Abbot Kinney

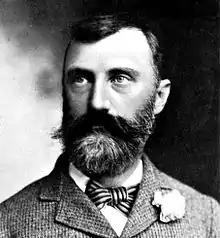
Kinney around 1900.

Abbot Kinney (November 16, 1850 in New Brunswick, New Jersey – November 4, 1920 in Santa Monica, California) was an American developer, conservationist, water supply expert and tree expert. Kinney is best known for his "Venice of America" development in Los Angeles.